Mycenae

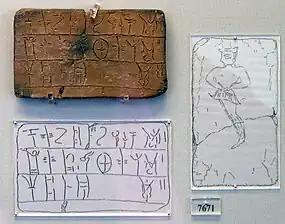
A clay tablet from Mycenae, with writing in Linear B

Soon, Helen eloped with Paris of Troy. Agamemnon conducted a 10-year war against Troy to get her back for his brother. Because of lack of wind, the warships could not sail to Troy. In order to please the gods so that they might make the winds start to blow, Agamemnon sacrificed his daughter Iphigenia. According to some versions of the legend, the hunting goddess Artemis replaced her at the very last moment with a deer on the altar, and took Iphigenia to Tauris (see "Iphigenia in Tauris" by Euripides). The deities, having been satisfied by such a sacrifice, made the winds blow and the Greek fleet departed.